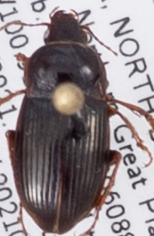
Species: Amara obesa
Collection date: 2021-06-29
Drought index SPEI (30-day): -1.45
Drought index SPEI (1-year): -2.09
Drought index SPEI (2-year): -1.01